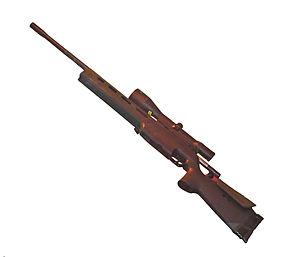
Sauer & Sohn, J. P. Sauer und Sohn GmbH, ou plus couramment Sauer, est une société allemande d'armes à feu fondée en 1751 à Suhl et ayant son siège actuel à Eckernförde.